Dasein ohne Leben

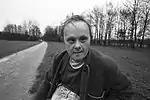
Walter, 53, with Down syndrome was hidden by his parents and managed to survive the Nazi period

The theme of the film is the call for the killing of mentally ill patients: "Inherited mental illness" is the "greatest public health hazard." Whoever is "afflicted" bears "the heavy burden of fate: an existence without life".